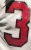
Number: 3